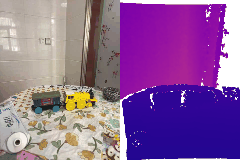
Label: train